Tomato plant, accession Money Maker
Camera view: horizontal (90 deg, fisheye); turntable rotation: 330 degrees
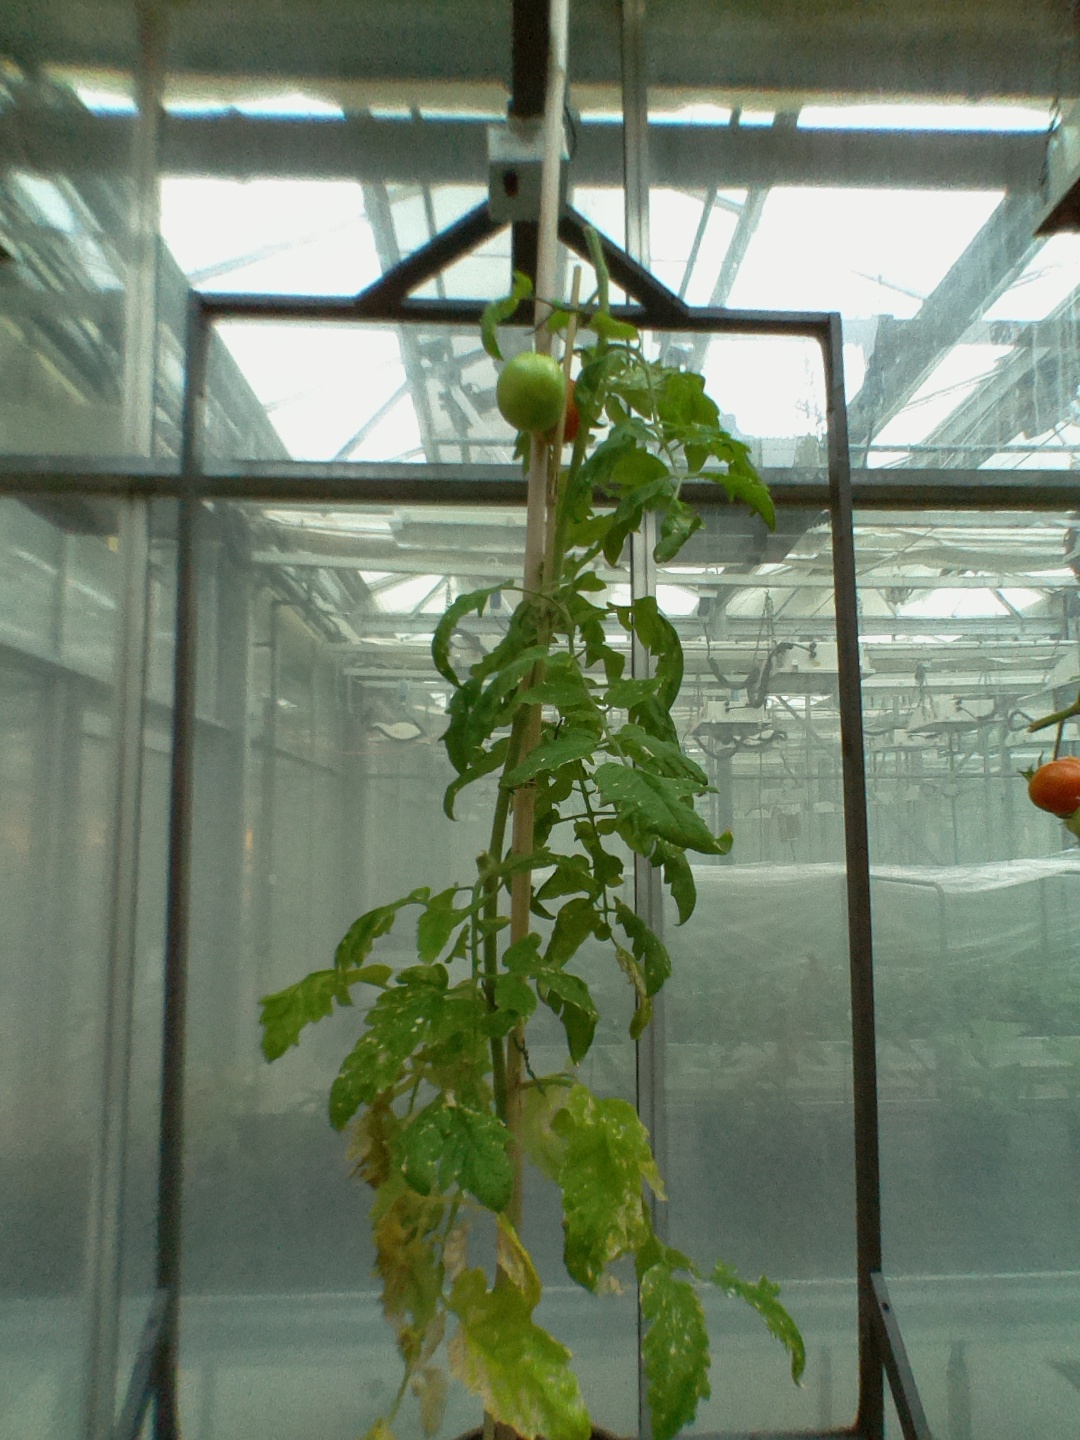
BBCH growth stage 82: 20%-30% of fruits show typical fully ripe color